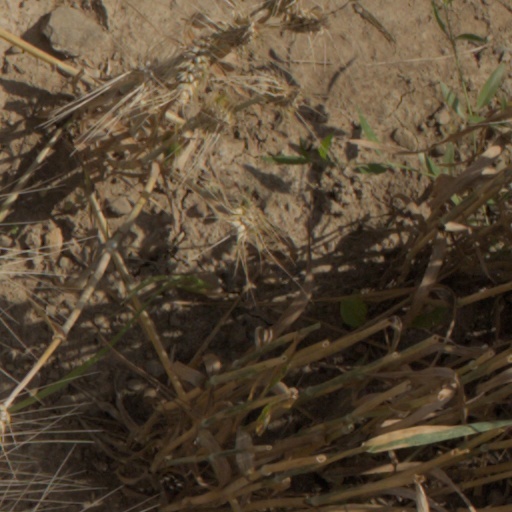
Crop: wheat